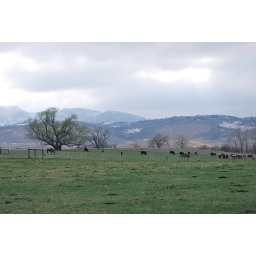
More attempts to capture just how green the grass is in the spring.